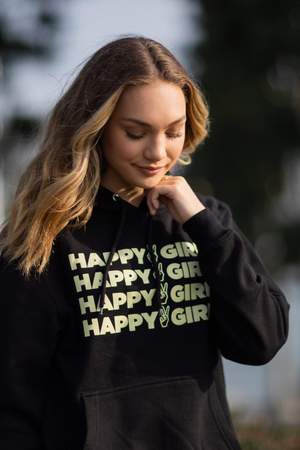
Gender: women